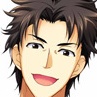
Portrait style: Anime Portrait